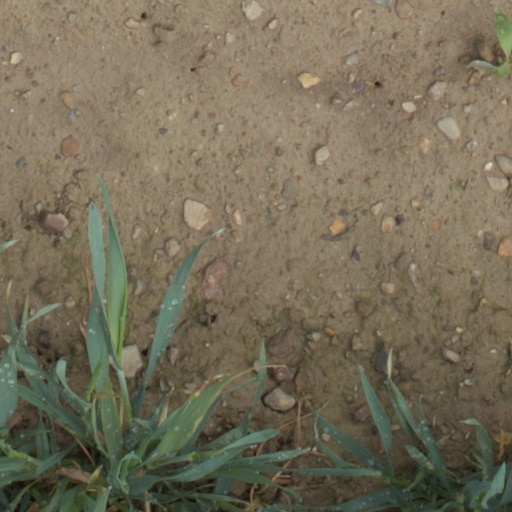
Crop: wheat